Rousseau Peak

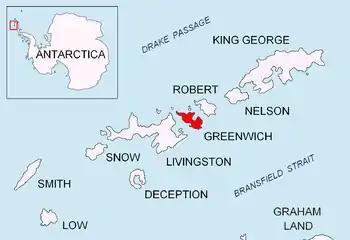
Location of Greenwich Island in the South Shetland Islands.

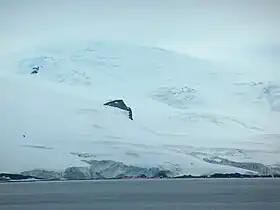
Rousseau Peak (rising from Fuerza Aérea Glacier) from English Strait, with Arturo Prat Base in the foreground.

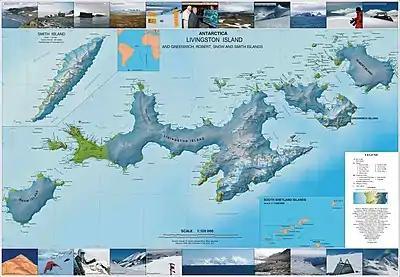
Topographic map of Livingston Island, Greenwich, Robert, Snow and Smith Islands.

Rousseau Peak is a peak rising to 272 m in the north of Breznik Heights, Greenwich Island in the South Shetland Islands, Antarctica and surmounting Sotos Point to the west-northwest and Fuerza Aérea Glacier to the north, west and south. Precipitous, rocky west slopes.